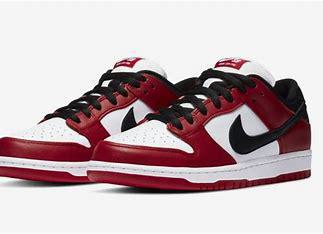
Brand: Nike
Model: SB Dunk